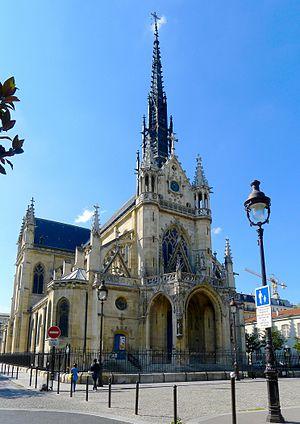
Église Saint-Bernard de la Chapelle - Paris XVIII
Le Mouvement des sans-papiers à Paris en 1996 est un mouvement de lutte des étrangers en situation irrégulière en France médiatisé par l'occupation puis l'expulsion de l'Église Saint-Bernard.